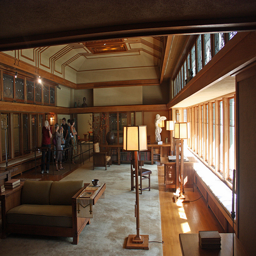
A very big long room with many bright windows.
A room with lamps, a couch, tables and some people looking around.
The lobby has a few people in it but for the most part it isn't very busy.
Several people who are in a room together.
People taking pictures out of the large windows in a waiting room.